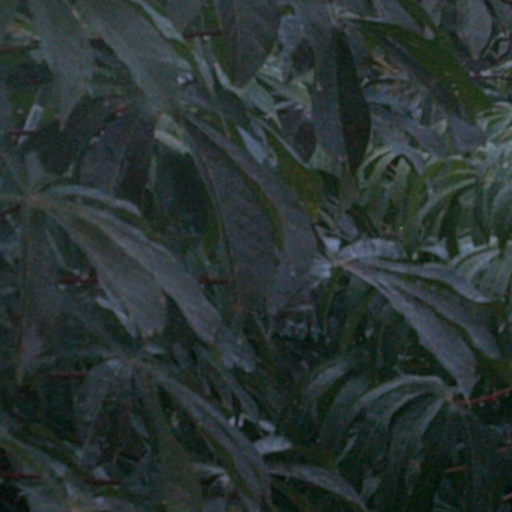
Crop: cassava